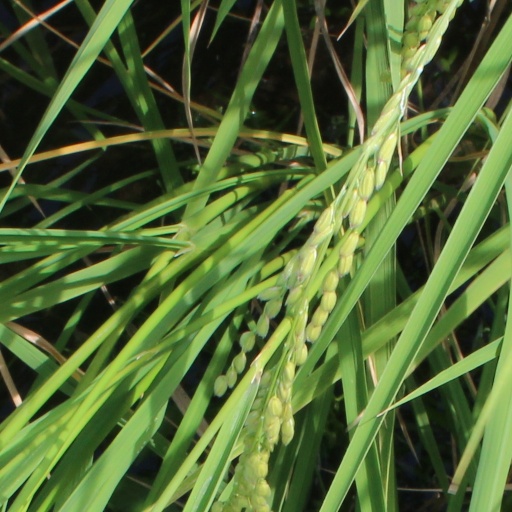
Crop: rice